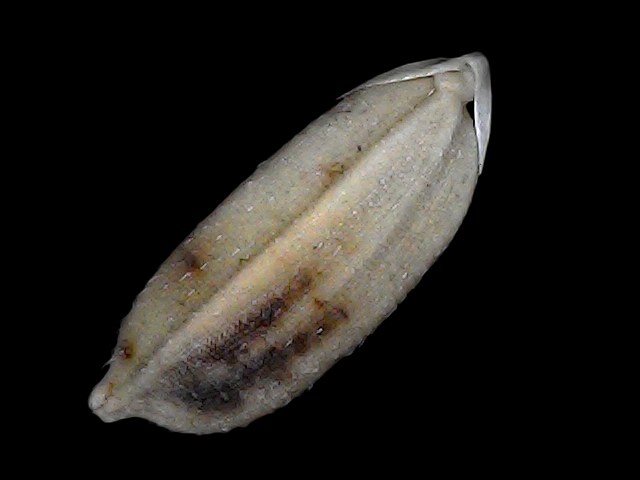
Rice variety: Br22